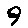
Label: 9